Conradus Leemans

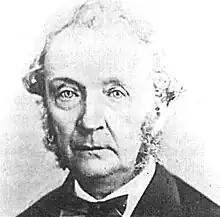
Conradus Leemans

Conradus Leemans (24 April 1809 – 14 October 1893) was a Dutch Egyptologist.